Doctor Foster (nursery rhyme)

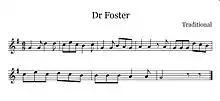
Sheet music

"Doctor Foster" is an English language nursery rhyme that has appeared in many anthologies since the nineteenth century. It has a Roud Folk Song Index number of 19288.